Faculty of Medical Sciences, University of Buenos Aires

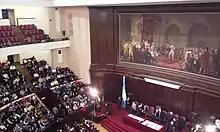
FMED "Aula magna" in 2017.

The Faculty of Medical Sciences has a number of research institutes and centers, many of which are open to the public to provide free healthcare to the general public. FMED oversees eight constituent institutes (the Instituto de Bioética, Instituto de Historia de la Medicina "Eliseo Cantón", the Instituto de Salud Pública y Medicina Preventiva, the Instituto de Morfología J. J. Naón, Instituto de Innovación Tecnológica en Ciencias de la Salud y Electromedicina, the Instituto de Farmacología, the Instituto de Investigaciones Cardiológicas “Prof. Dr. Alberto C. Taquini", and the Instituto de Cardiología), as well as twenty specialized medical and research centers.